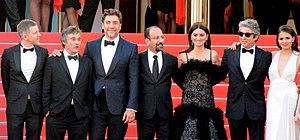
festival de Cannes.